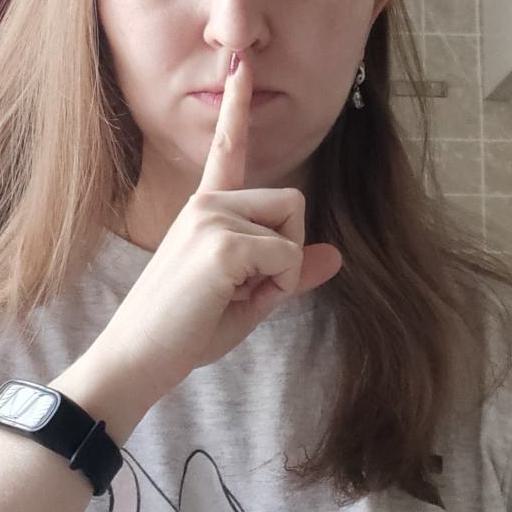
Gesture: mute